The Day After Tomorrow (TV special)

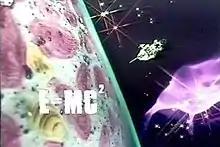
"Altares" is stranded in another universe. Reaction to the special effects has been mixed, drawing comparisons to the work of Stanley Kubrick, while one commentator has called the repeated appearances of the equation confusing.

In a review for Anderson fanzine "Andersonic", Vincent Law describes "The Day After Tomorrow" as an "oddity" and "uncharacteristically lacklustre" by Anderson's standards, stating that while the special "cracks along at a fair old pace", its educational aspects inhibit the story and characterisation. He argues that Jane is the only character who develops over the course of the plot; meanwhile, the adults are "pretty much peripheral" and David is essentially a "miniature Spock". Law also criticises the narration, remarking that Bishop occasionally sounds "like a presenter of one of those old schools programmes from the '70s, just imparting a string of dry facts." He believes the quality of the design and effects to be lower than that of "Space: 1999", praising the miniature model work but suggesting that some of the effects are "more in keeping with "Blake's 7"". He also regards the "info dump" introduction as a weak imitation of the "Space: 1999" opening titles and argues that the repeated appearances of the mass–energy equivalence equation, , only confuse the audience. According to Law, the plot about an accident-prone spaceship reflects shifting public attitudes to space exploration during the 1970s, a time "when optimism in the space programme was on the wane". He considers the special to have aged poorly, noting that while "Altares" is presented as a "lightship" of the future, some of the on-board equipment resembles 20th-century devices such as slide rules and punched cards.